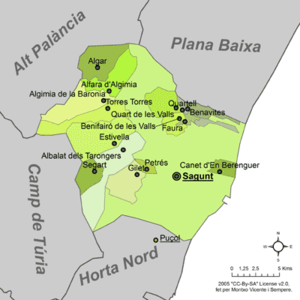
Le Camp de Morvedre est une comarque espagnole située dans la Communauté valencienne et la province de Valence. Son chef-lieu est Sagonte.